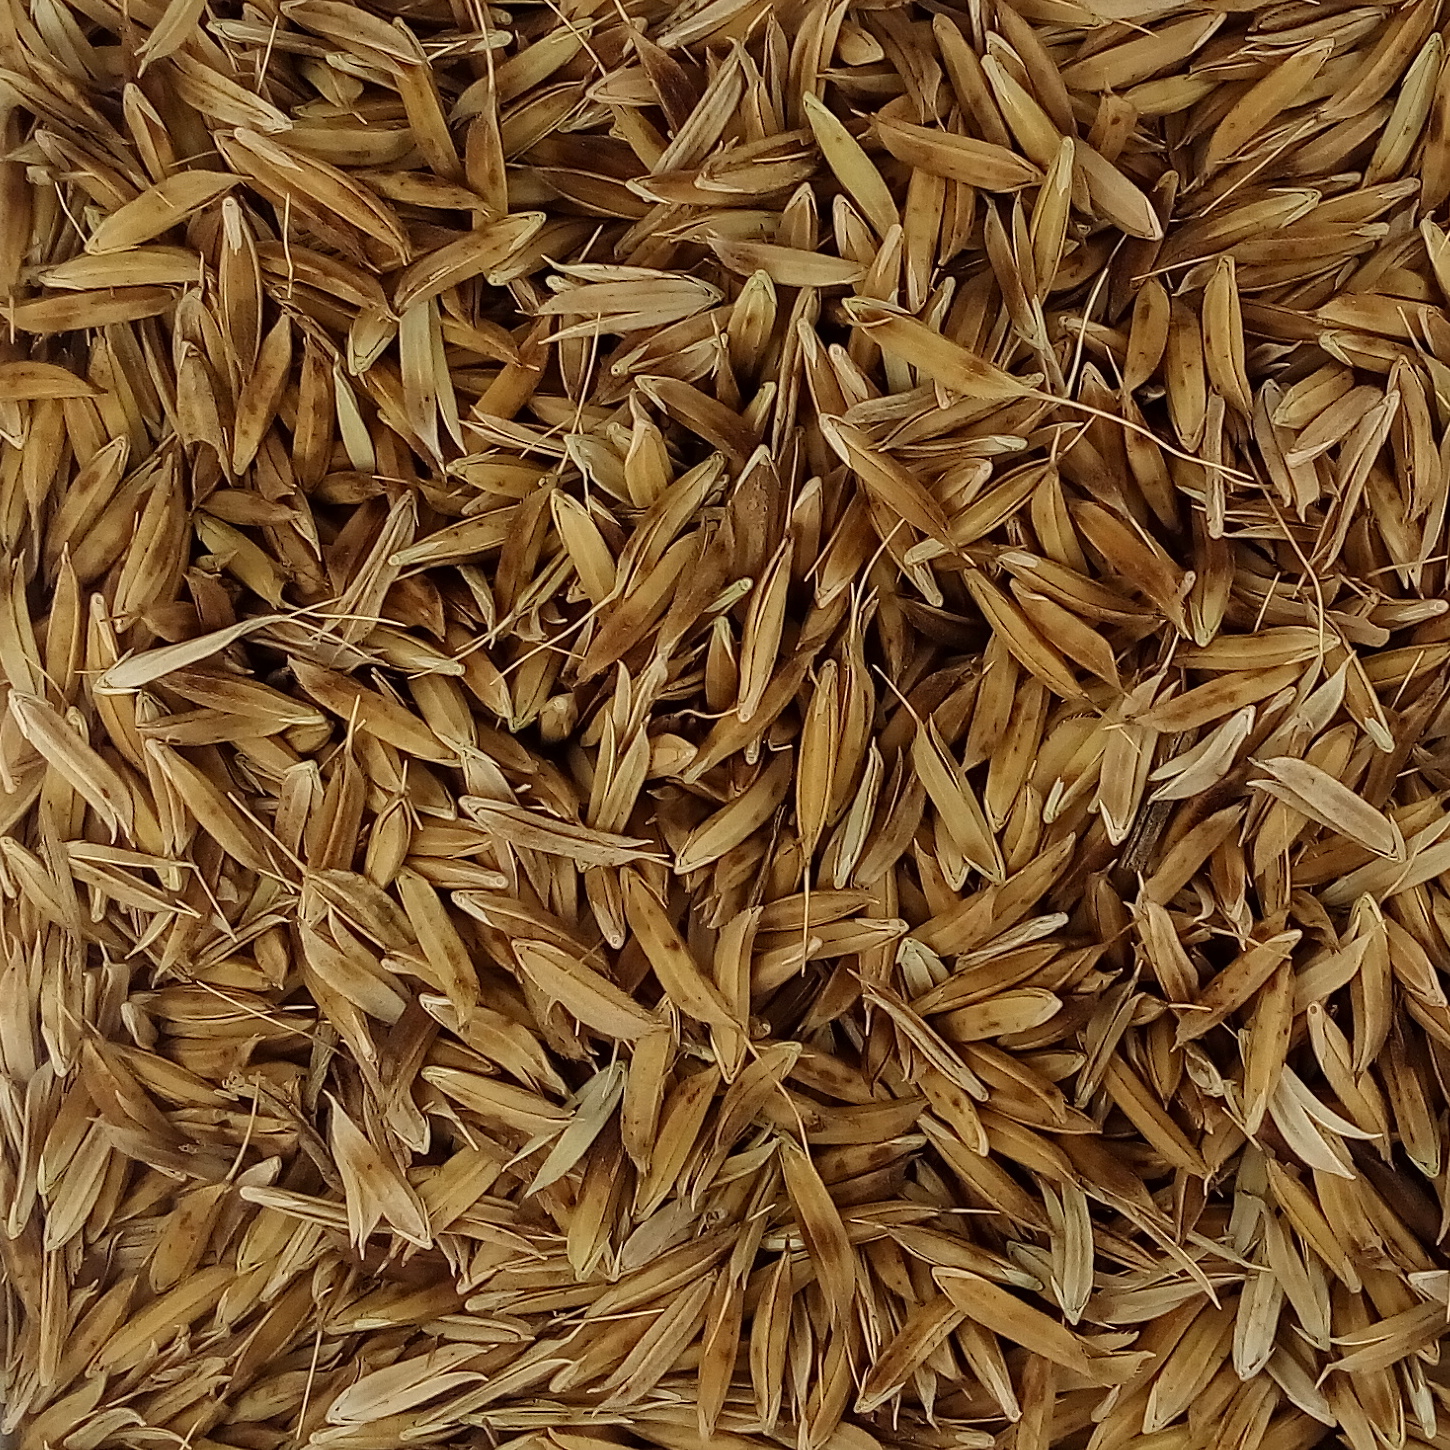
Rice seed variety: DHBT_3